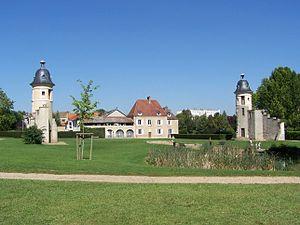
Les Clayes-sous-Bois est une commune française située dans le département des Yvelines en région Île-de-France. Ses habitants sont appelés les Clétiens.